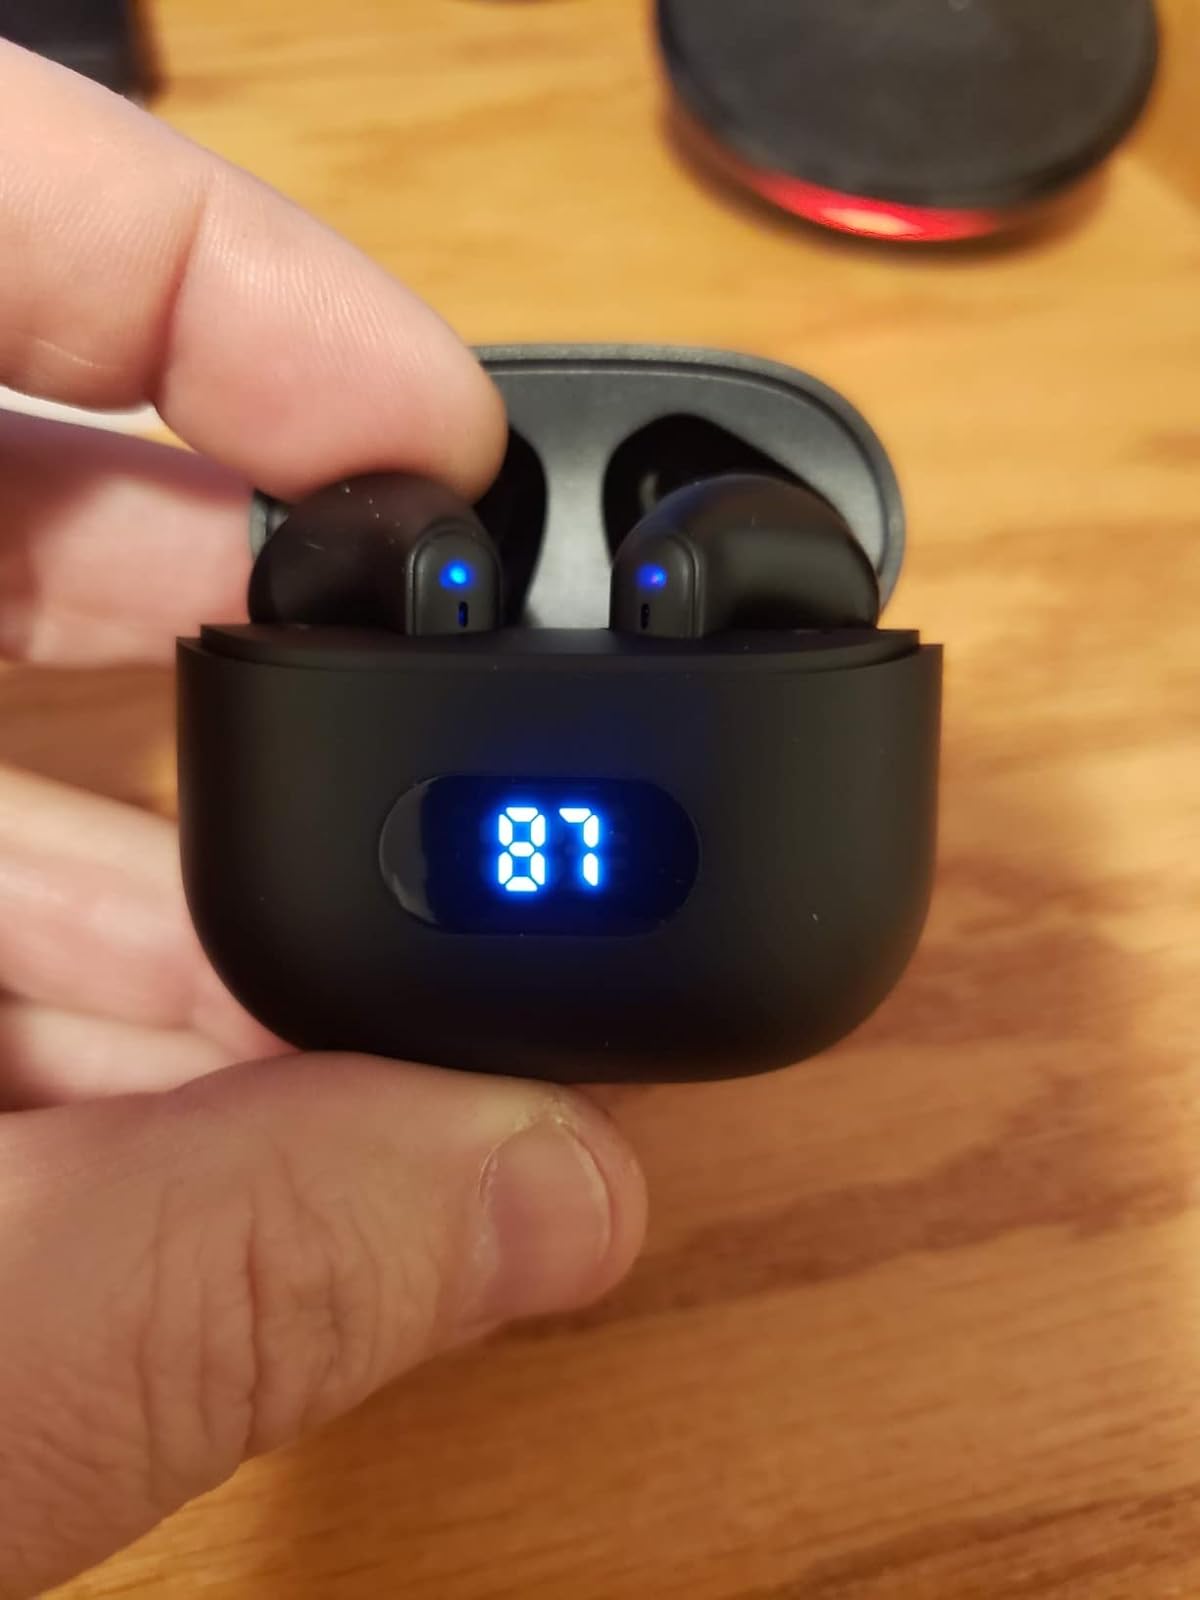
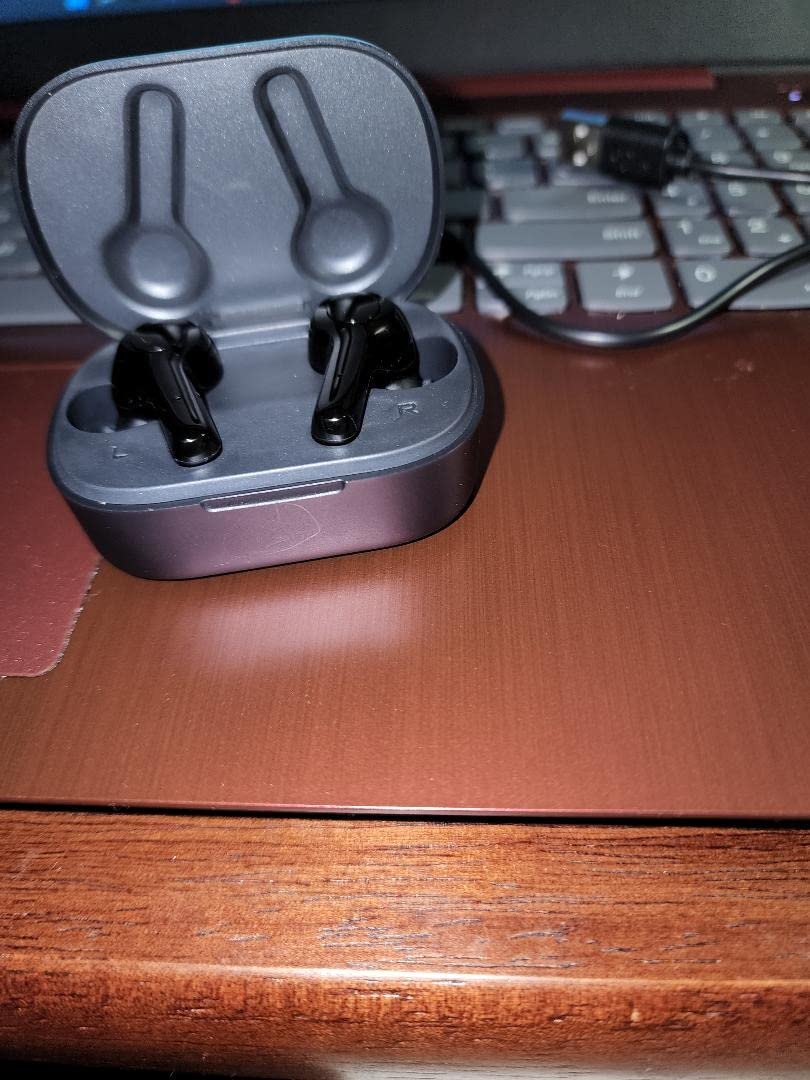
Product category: earbuds
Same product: no